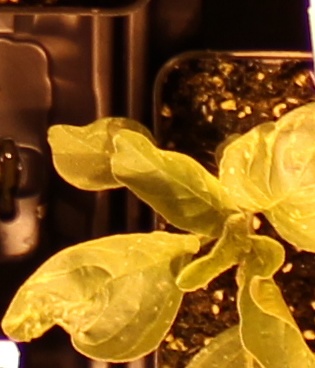
Label: Redroot Pigweed